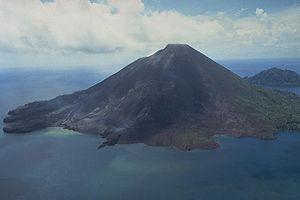
Les îles Banda sont un archipel d'îles volcaniques d'Indonésie appartenant à la province indonésienne des Moluques. Elles sont situées dans la mer de Banda, au sud-est de l'île d'Ambon, à 140 km au sud de celle de Céram. Elle couvrent une superficie de 44 km². La population de l'archipel est d'environ 14 000 habitants.
Banda Api est une île volcanique des îles Banda, en Indonésie. Son volcan, le Gunung Api, est actif et culmine à 640 mètres. Sa dernière éruption date de 1988.
Cet article recense les sites inscrits au patrimoine mondial en Indonésie.